Great Western Schoolhouse

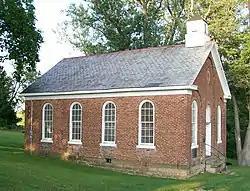
The Great Western Schoolhouse west of St. Clairsville, Ohio on US Route 40

The Great Western Schoolhouse was built in 1870 along the then-developing National Road, west of St. Clairsville, Ohio. The schoolhouse is a traditional one room schoolhouse and was used until 1952. The building is currently used as a museum highlighting early education in southeastern Ohio and is open by appointment.